Richard H. Whiting

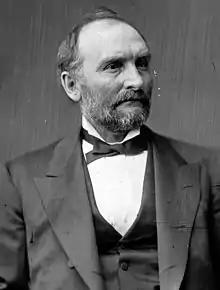

Richard Henry Whiting (January 17, 1826 – May 24, 1888) was a U.S. Representative from Illinois. He was the uncle of Rep. Ira Clifton Copley, and the grandfather of composer Richard A. Whiting.